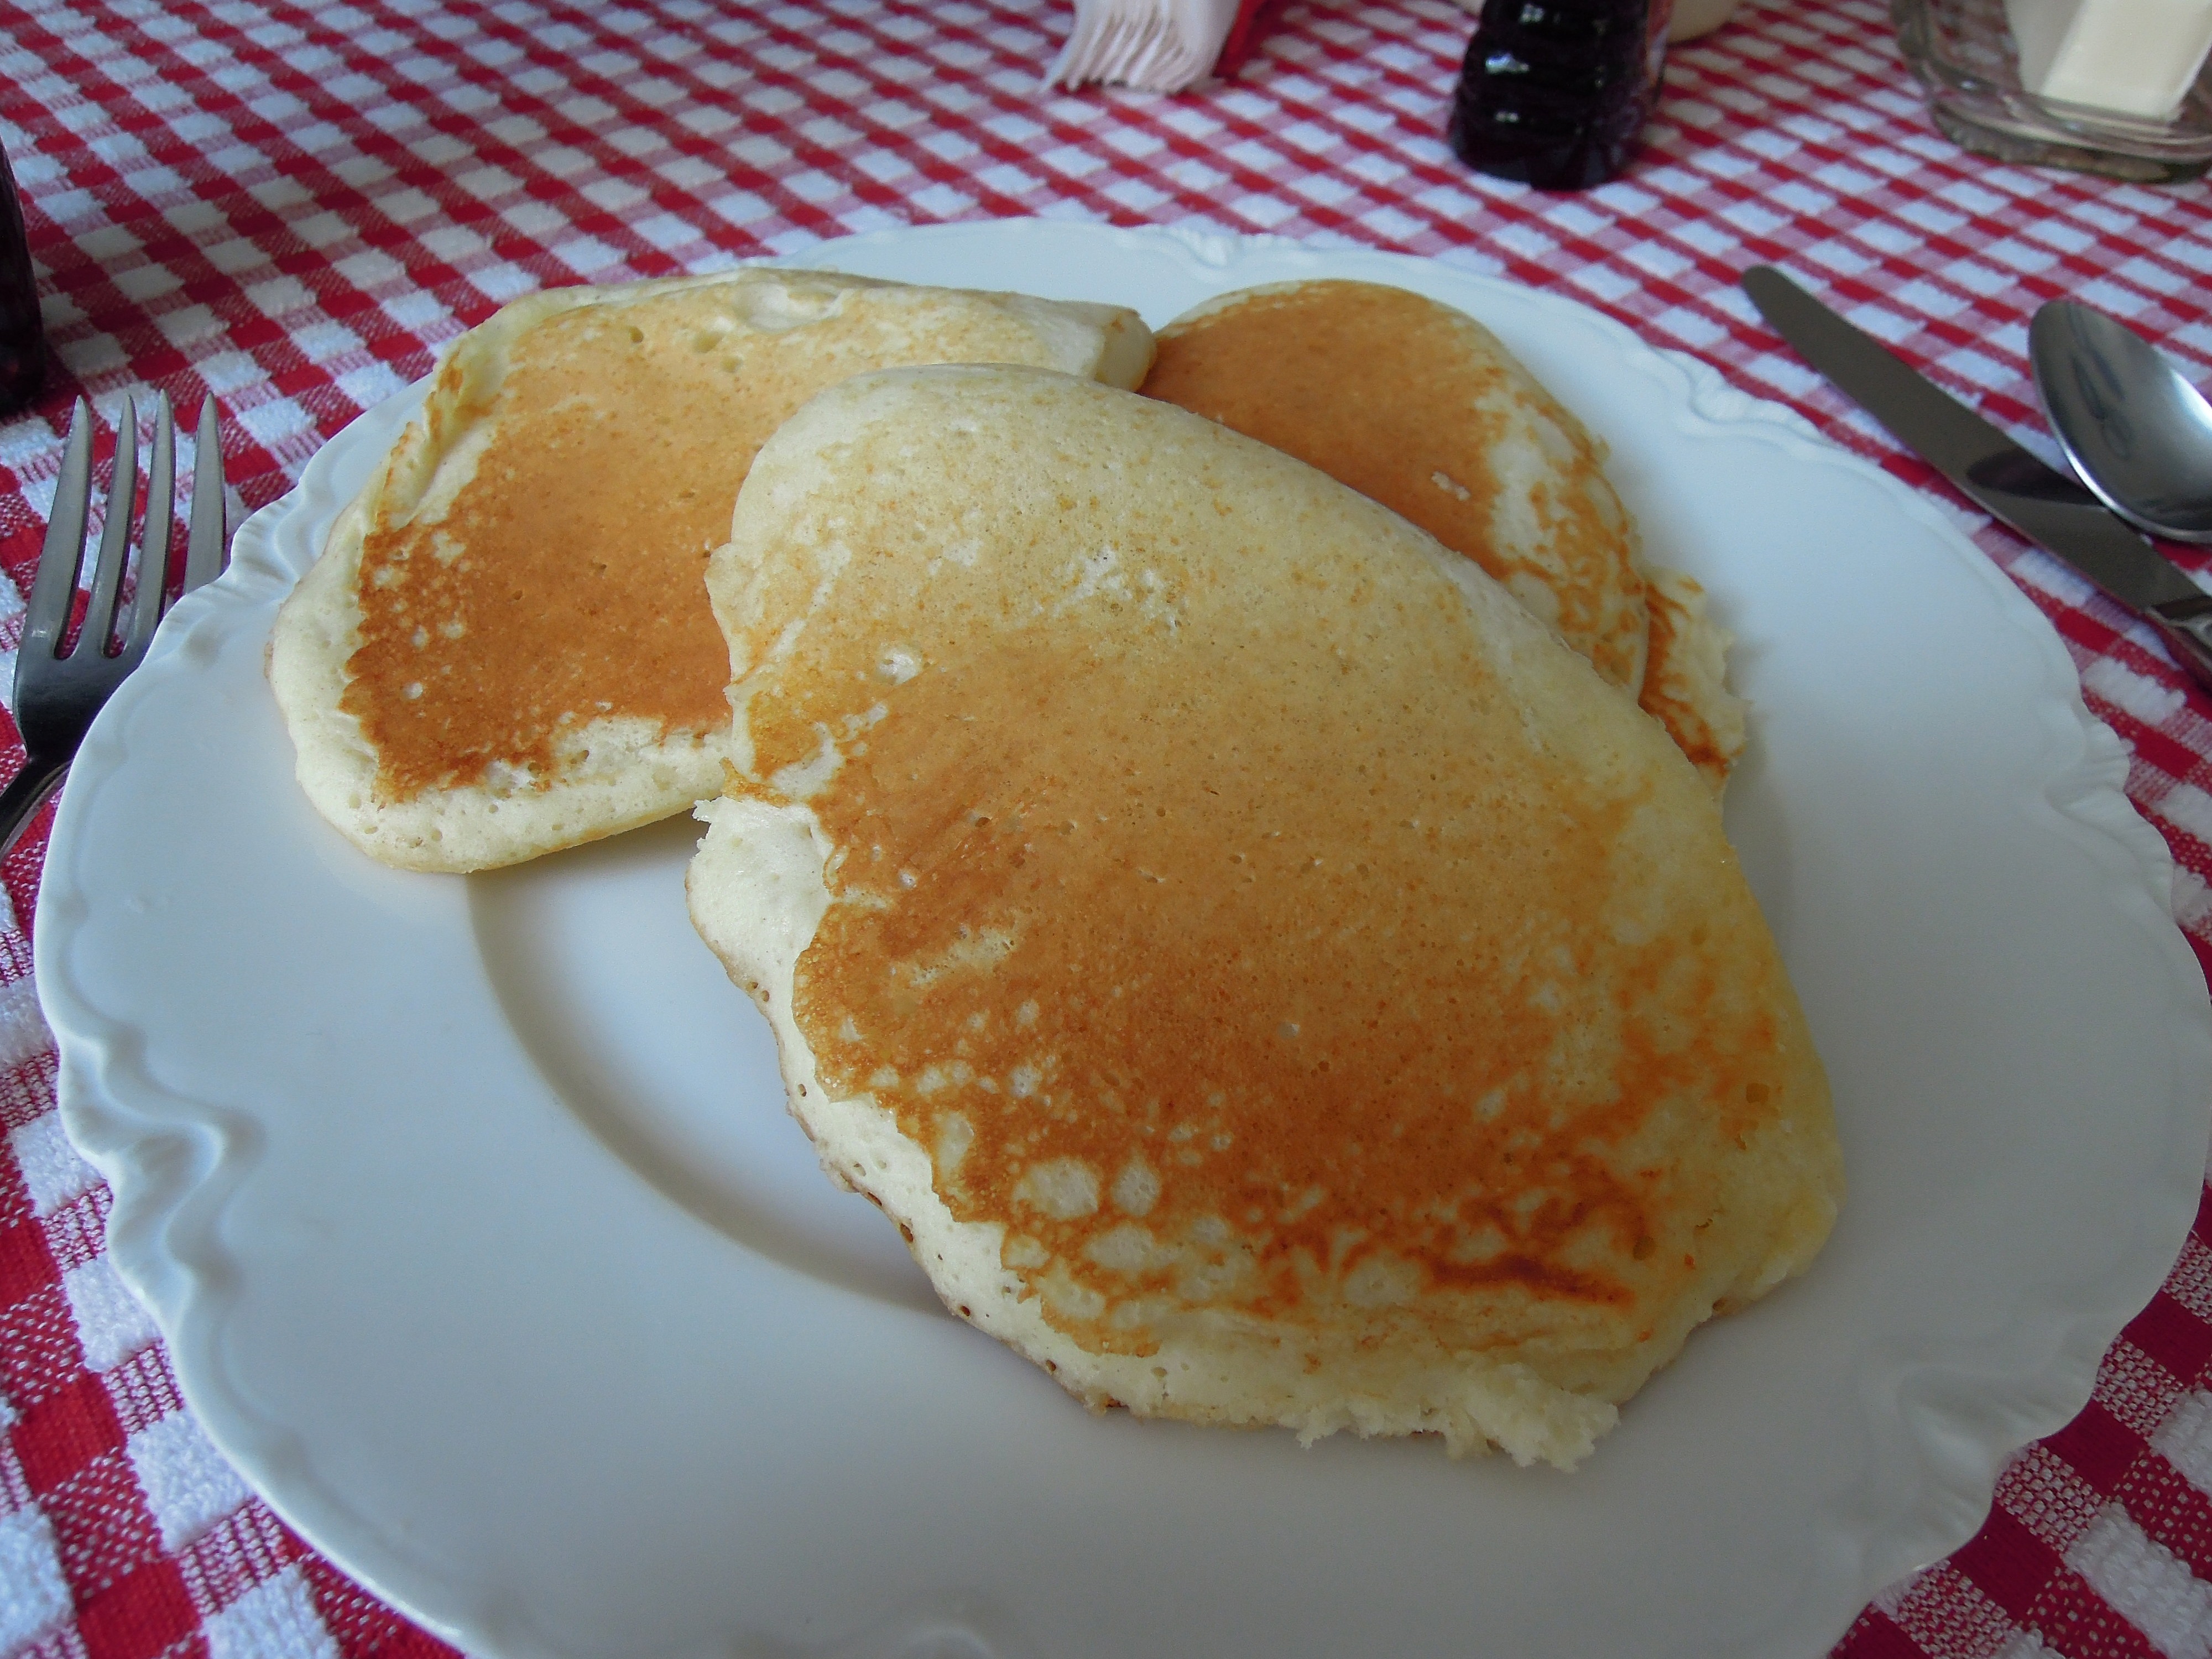
morning, dish, meal, food, cooking, plate, breakfast, baking, dessert, cuisine, delicious, homemade, tasty, baked goods, pancakes